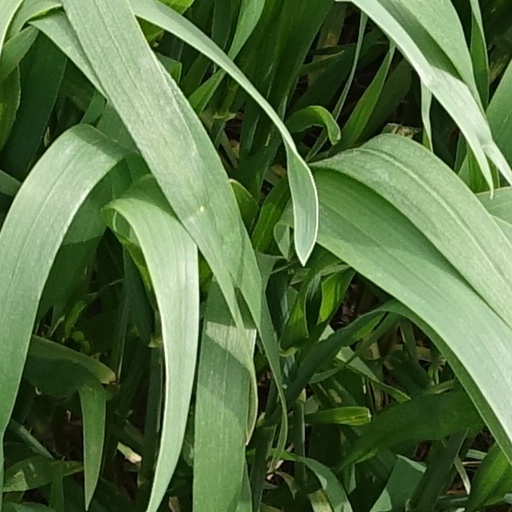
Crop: wheat